Fallschirmjäger-Regiment Hübner

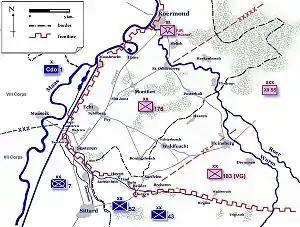
Operation Blackcock, January 1945. Hübner's regiment is shown in the north.

In December 1944 both Kampfgruppe Hübner (at Regiment strength) and Kampfgruppe Müller (at Battalion strength) were sent to Roermond to assist the 176th Infantry Division on the front along the Meuse ("Maas"). Both Hübner's and Müller's Kampfgruppen were used for training paratroops and were not yet numbered regiments, but rather carried the name of their commander. The correct unit names were " Ersatz und Ausbildungs (paratrooper replacement and training) Regiment Hübner" and " Ersatz Regiment Müller".